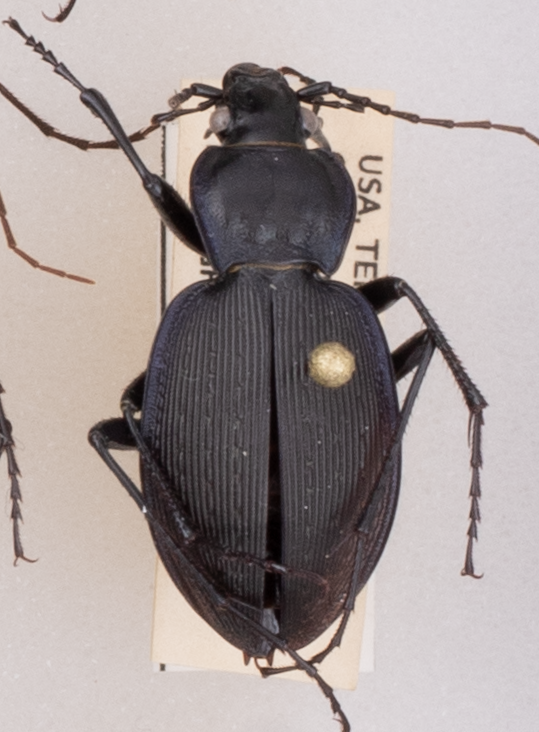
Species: Carabus goryi
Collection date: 2018-07-24
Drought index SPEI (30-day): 1.45
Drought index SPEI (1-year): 0.54
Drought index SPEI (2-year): -0.17